Speedloader

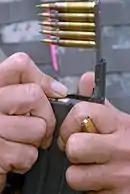
5.56 NATO stripper clip and speedloader.

Loading a firearm magazine, particularly one with a large capacity and a corresponding high spring pressure pushing the rounds to the top of the magazine, can be quite difficult. A number of devices are available to make this task simpler, which are sometimes called speedloaders but are more commonly known as magazine loaders, stripper clips, spoons, or stripper clip guides. The simplest are inexpensive devices that depress the top round in the magazine, allowing the next round to be partially inserted with no pressure on it. These are also called "thumb savers", and address ease of loading more than speed of loading. There are also devices available for certain popular firearms, such as the Ruger 10/22, that accept loose ammunition and will load a round into the magazine with a simple push of a button or turn of a crank. These are more complex and expensive (US$25 to US$50), but are more truly a speedloader since they do greatly reduce the time required to load a magazine.